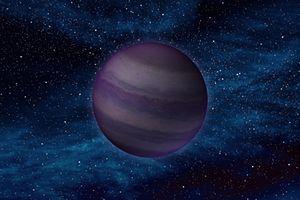
Une naine Y est un astre de type spectral Y, de masse substellaire. Il s'agit donc d'une naine brune, de température inférieure à celle d'une naine T. Elles se trouvent à l'extrémité de l’échelle du type spectral, et sont les plus froides avec une température de surface inférieure à 750 K. Leur spectre est marqué par la signature spectroscopique de l'ammoniac.
Une naine brune est, d'après la définition provisoire adoptée, en 2003, par l'Union astronomique internationale, un objet substellaire dont la vraie masse est inférieure à la masse minimale nécessaire à la fusion thermonucléaire de l'hydrogène mais supérieure à celle nécessaire à la fusion thermonucléaire du deutérium, correspondant à une masse située entre 13 MJ et 75 MJ. En d'autres termes, il s'agit d'un objet insuffisamment massif pour être considéré comme une étoile mais plus massif qu'une planète géante. Il y a un accord sur la limite supérieure en deçà de laquelle une naine brune ne peut entretenir la réaction de fusion nucléaire de l'hydrogène : moins de 0,07 masse solaire pour une composition chimique solaire. La limite inférieure quant à elle ne fait pas unanimité ; un critère couramment retenu est la capacité à fusionner le deutérium, soit environ 13 masses MJ.
En astronomie, les étoiles présentent quatre caractéristiques principales : température de couleur, gravité à la surface, masse et luminosité. Ces caractéristiques ne sont pas indépendantes les unes des autres et ne sont pas directement mesurables. Cependant, elles permettent d'associer un type spectral à chaque étoile.